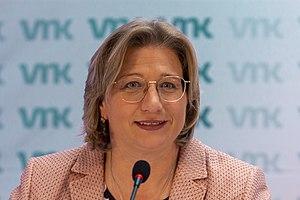
Anke Gabriele Rehlinger, née Moos le 6 avril 1976 à Wadern, est une avocate et femme politique allemande membre du Parti social-démocrate d'Allemagne.